Everton Road drill hall

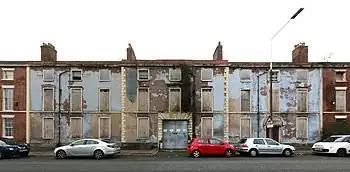
The frontage of the Everton Road drill hall, Liverpool

The building was designed as a drill hall for the 19th Lancashire Rifle Volunteers by connecting three double-fronted Georgian houses in 1884. This unit went on to become the 6th Volunteer Battalion, the King's (Liverpool Regiment) in 1888, and the 9th Battalion, the King's (Liverpool Regiment) in 1908 (part of the West Lancashire Division. The battalion was mobilised at the drill hall in August 1914 before being deployed to the Western Front. It has been occupied by the Red Triangle Karate Club since around 1990.